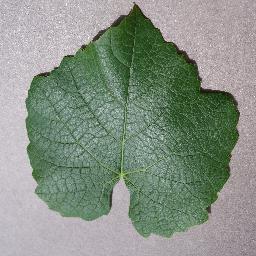
Label: Grape___healthy